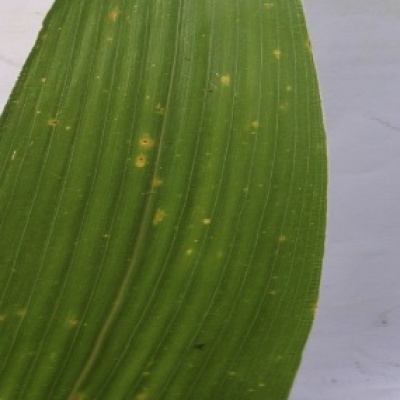
Label: Corn_(Maize)___Leaf_Spot